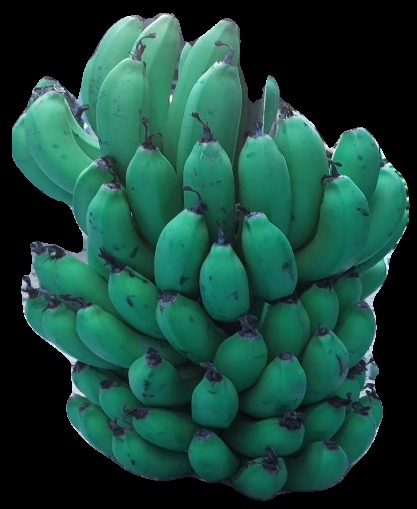
Variety: pachbale
Grade: grade2